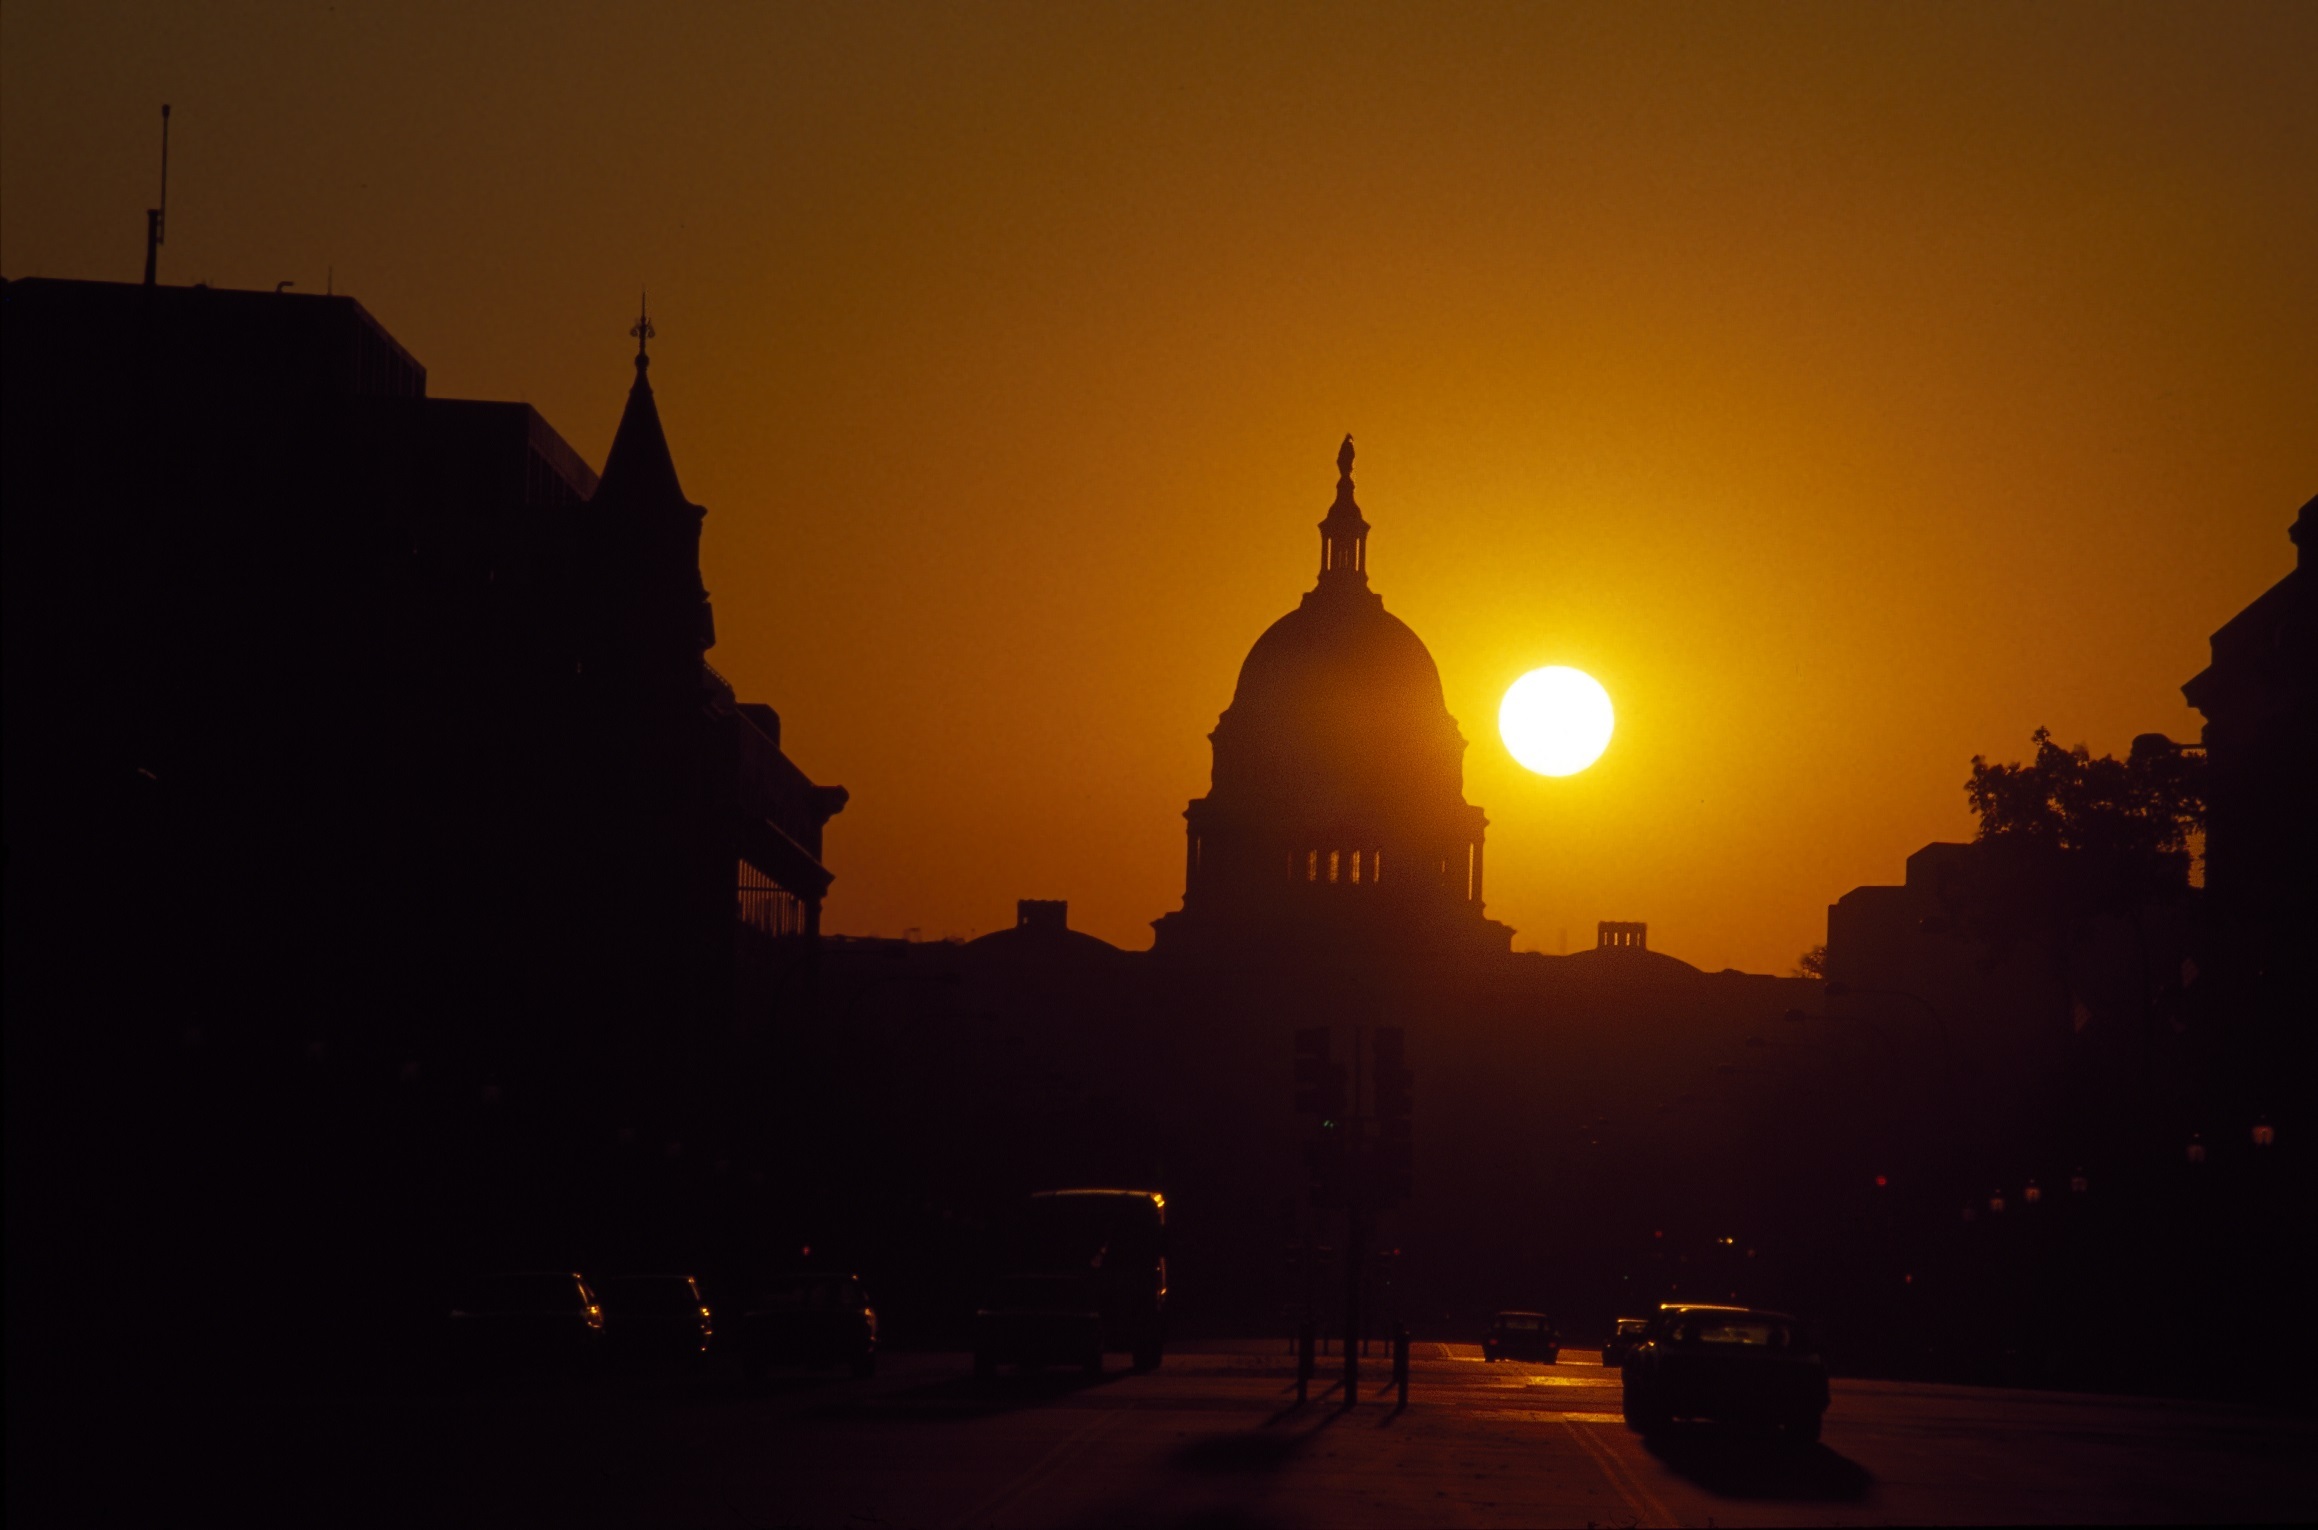
silhouette, sun, sunrise, sunset, night, sunlight, morning, dawn, dusk, evening, usa, washington, history, government, dome, congress, afterglow, united states capitol building